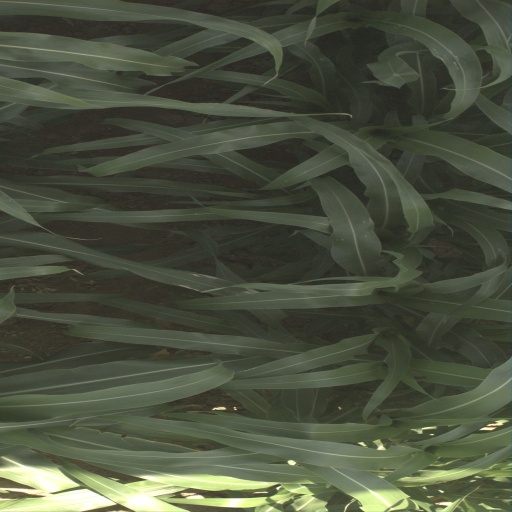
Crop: sorghum